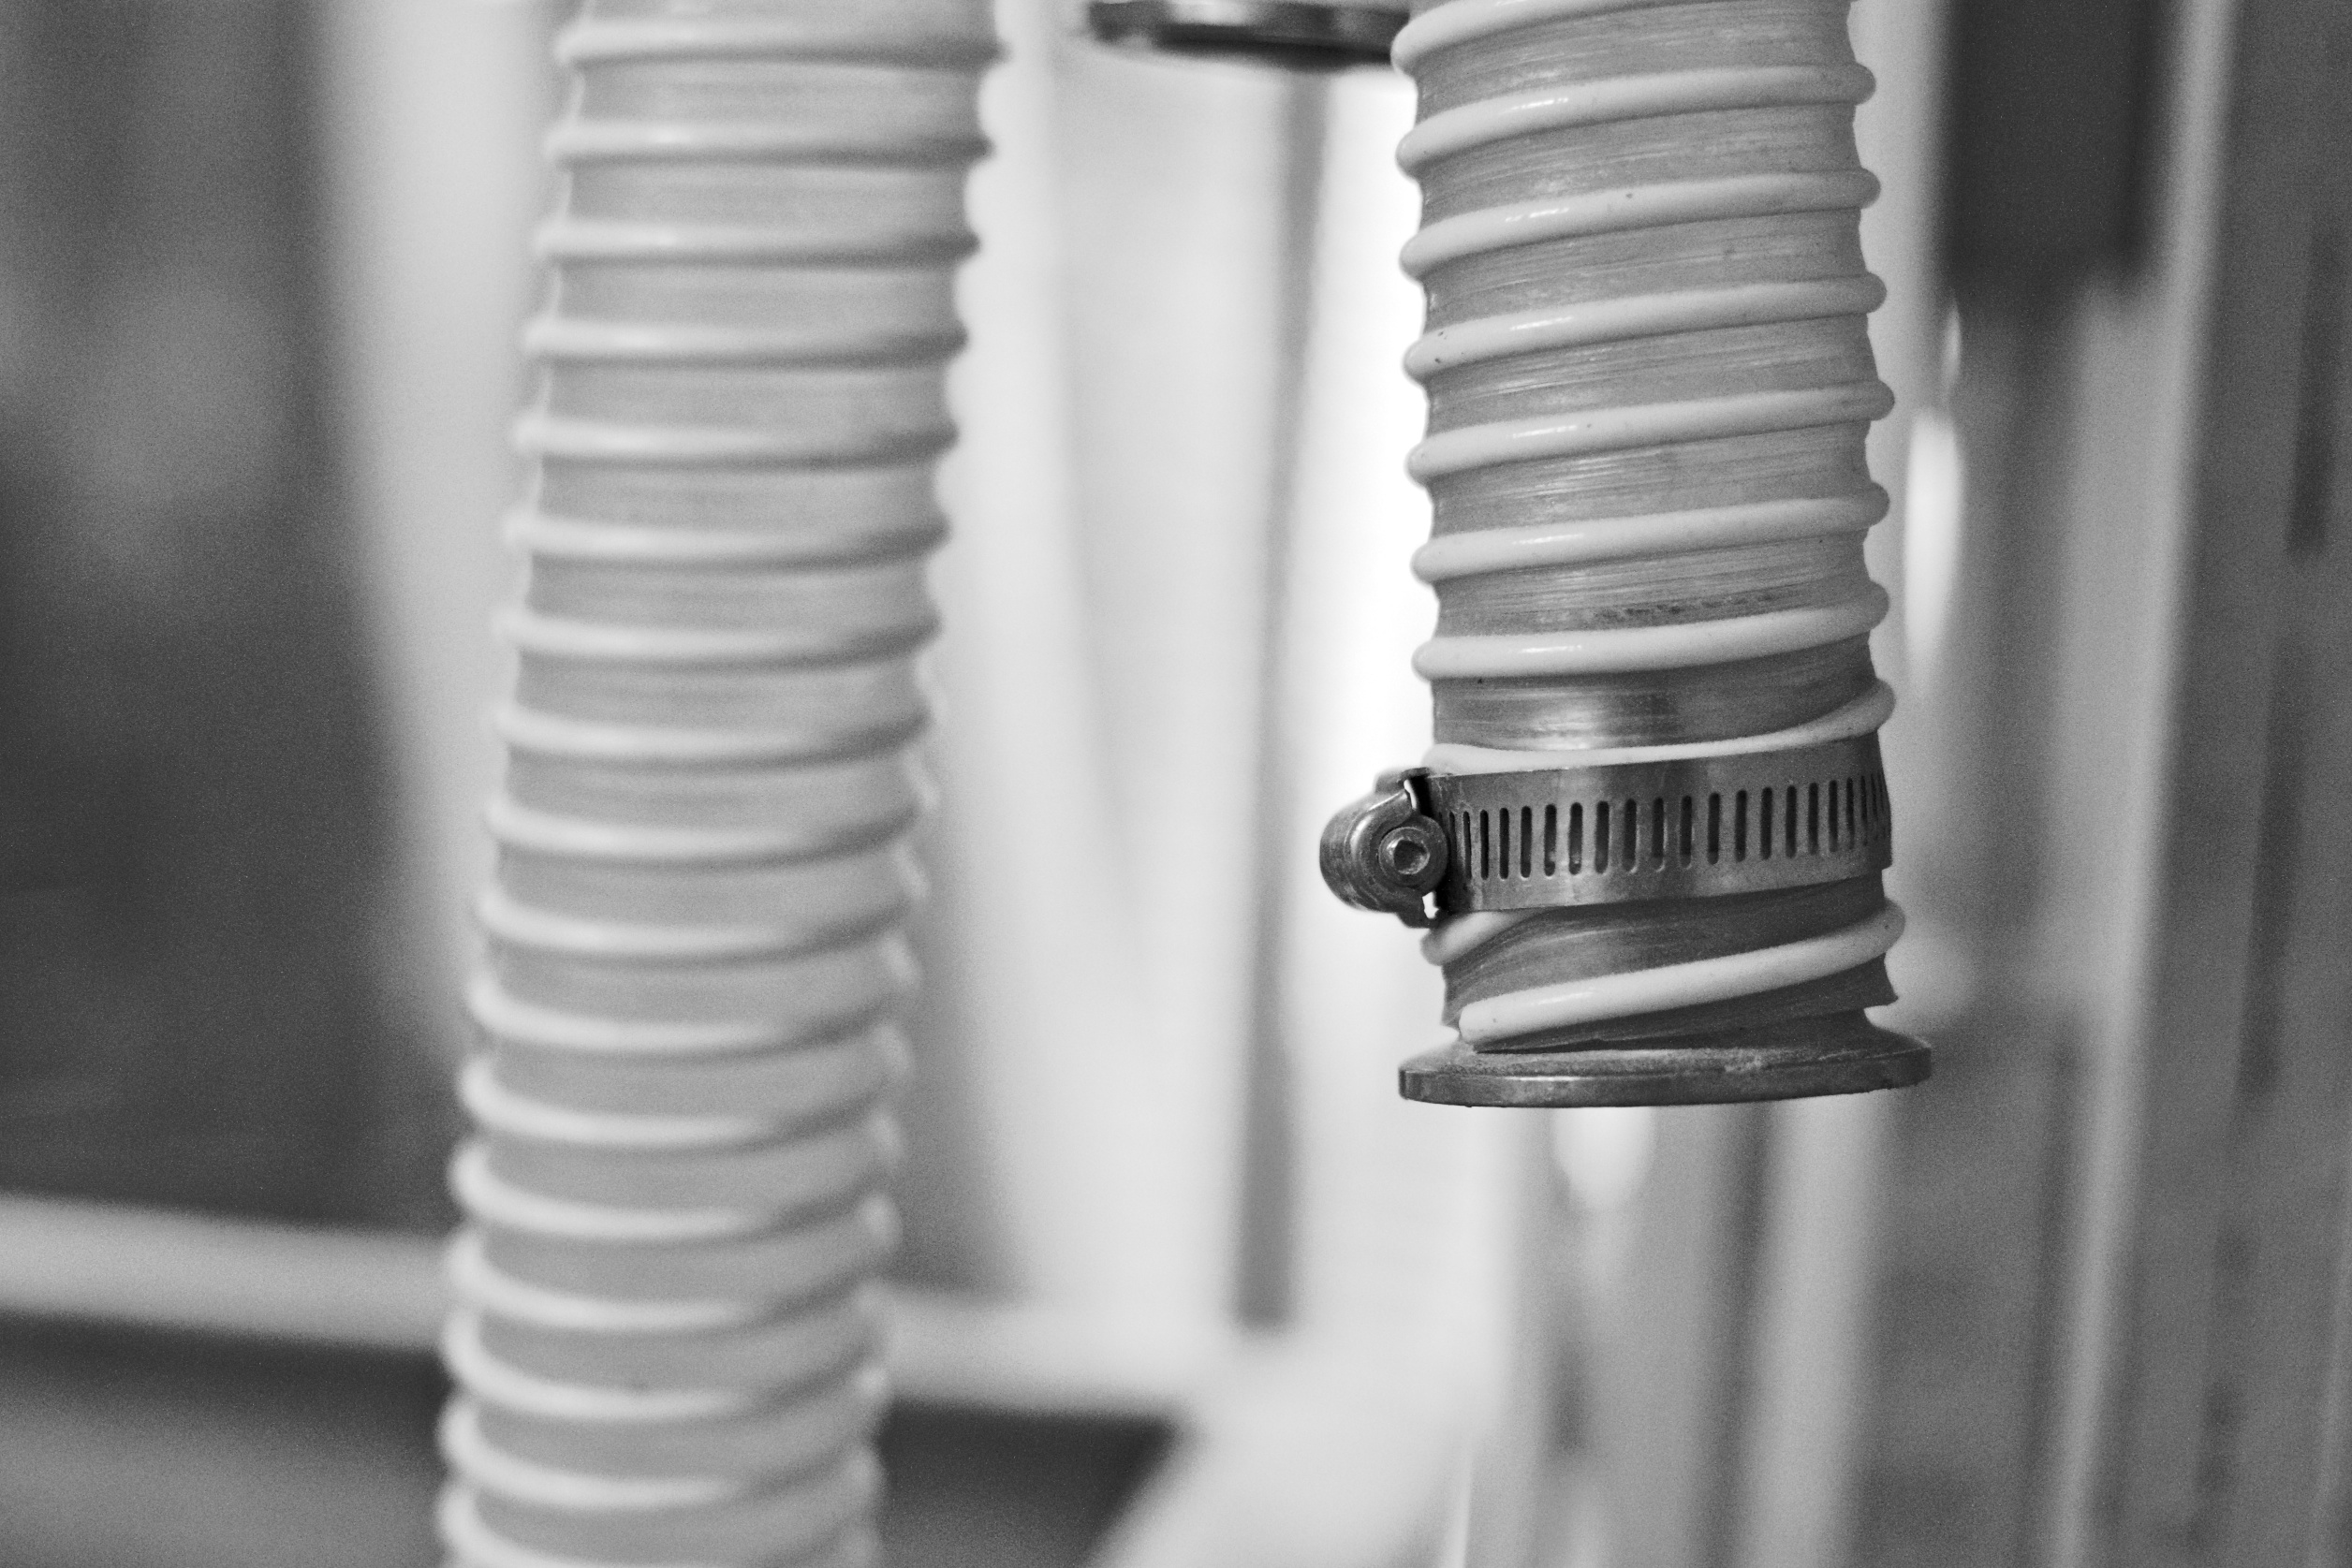
light, black and white, white, photography, wheel, column, black, monochrome, beer, close up, thatbrewery, beardbrew, monochrome photography